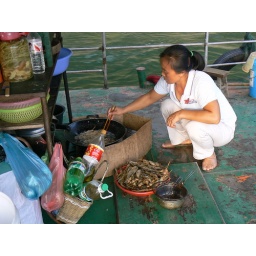
Frying some fish in the kitchen on the back of the boat on a trip from Xingpin.